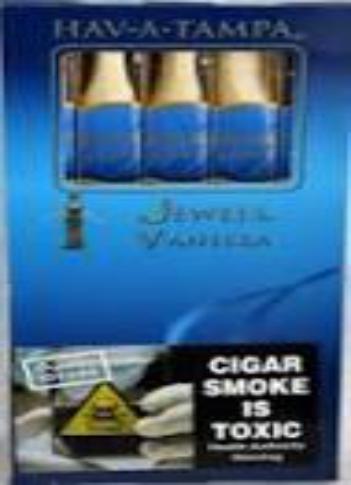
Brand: Hav-A-Tampa
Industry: Food